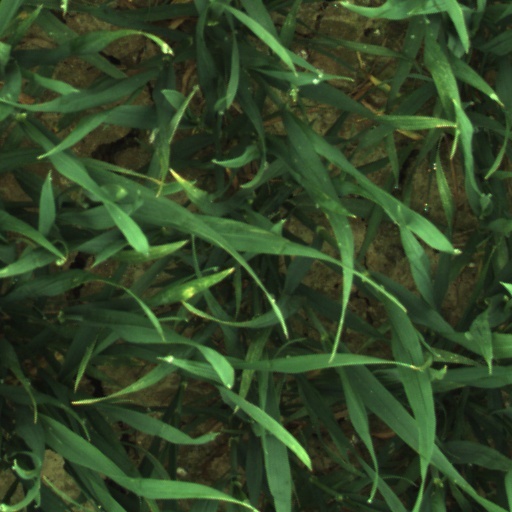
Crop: wheat